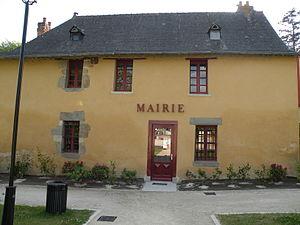
Mairie de Parthenay-de-Bretagne.
Parthenay-de-Bretagne est une commune française située dans le département d'Ille-et-Vilaine en région Bretagne, peuplée de 1 748 habitants.